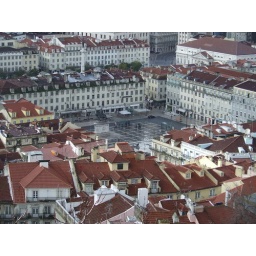
The square is shiny wet and surrounded by many red roofed buildings